Marrubium vulgare

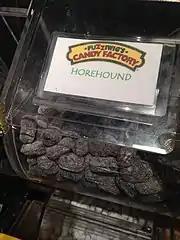
A container of horehound candies from Fuzziwig's Candy Factory

Horehound candy drops are bittersweet hard candies like cough drops made with sugar and an extract of "M. vulgare". They are dark-colored, dissolve in the mouth, and have a flavor that has been compared to menthol and root beer. Like other products derived from "M. vulgare", they are sometimes used as an unproven folk treatment for coughs and other ailments.